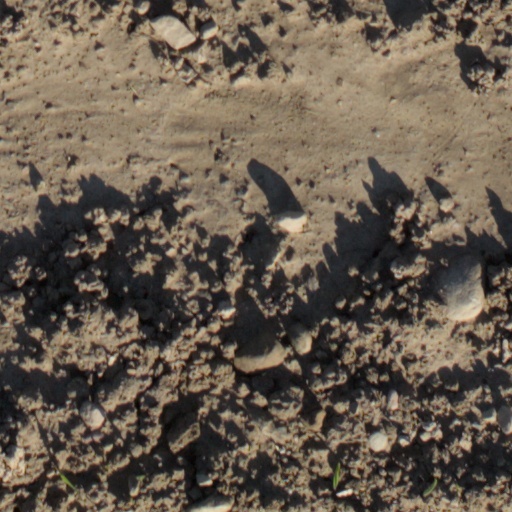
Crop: wheat